King post

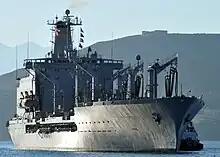
King posts on fleet oiler USNS Laramie support refueling gear.

King posts are also used in the construction of some wire-braced aircraft, where a king post supports the top cables or "ground wires" supporting the wing. Only on the ground are these wires from the kingpost in tension, while in the air under positive g flight they are unloaded.